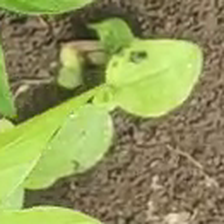
Weed species: Kena_(Commplina_benghalensio)